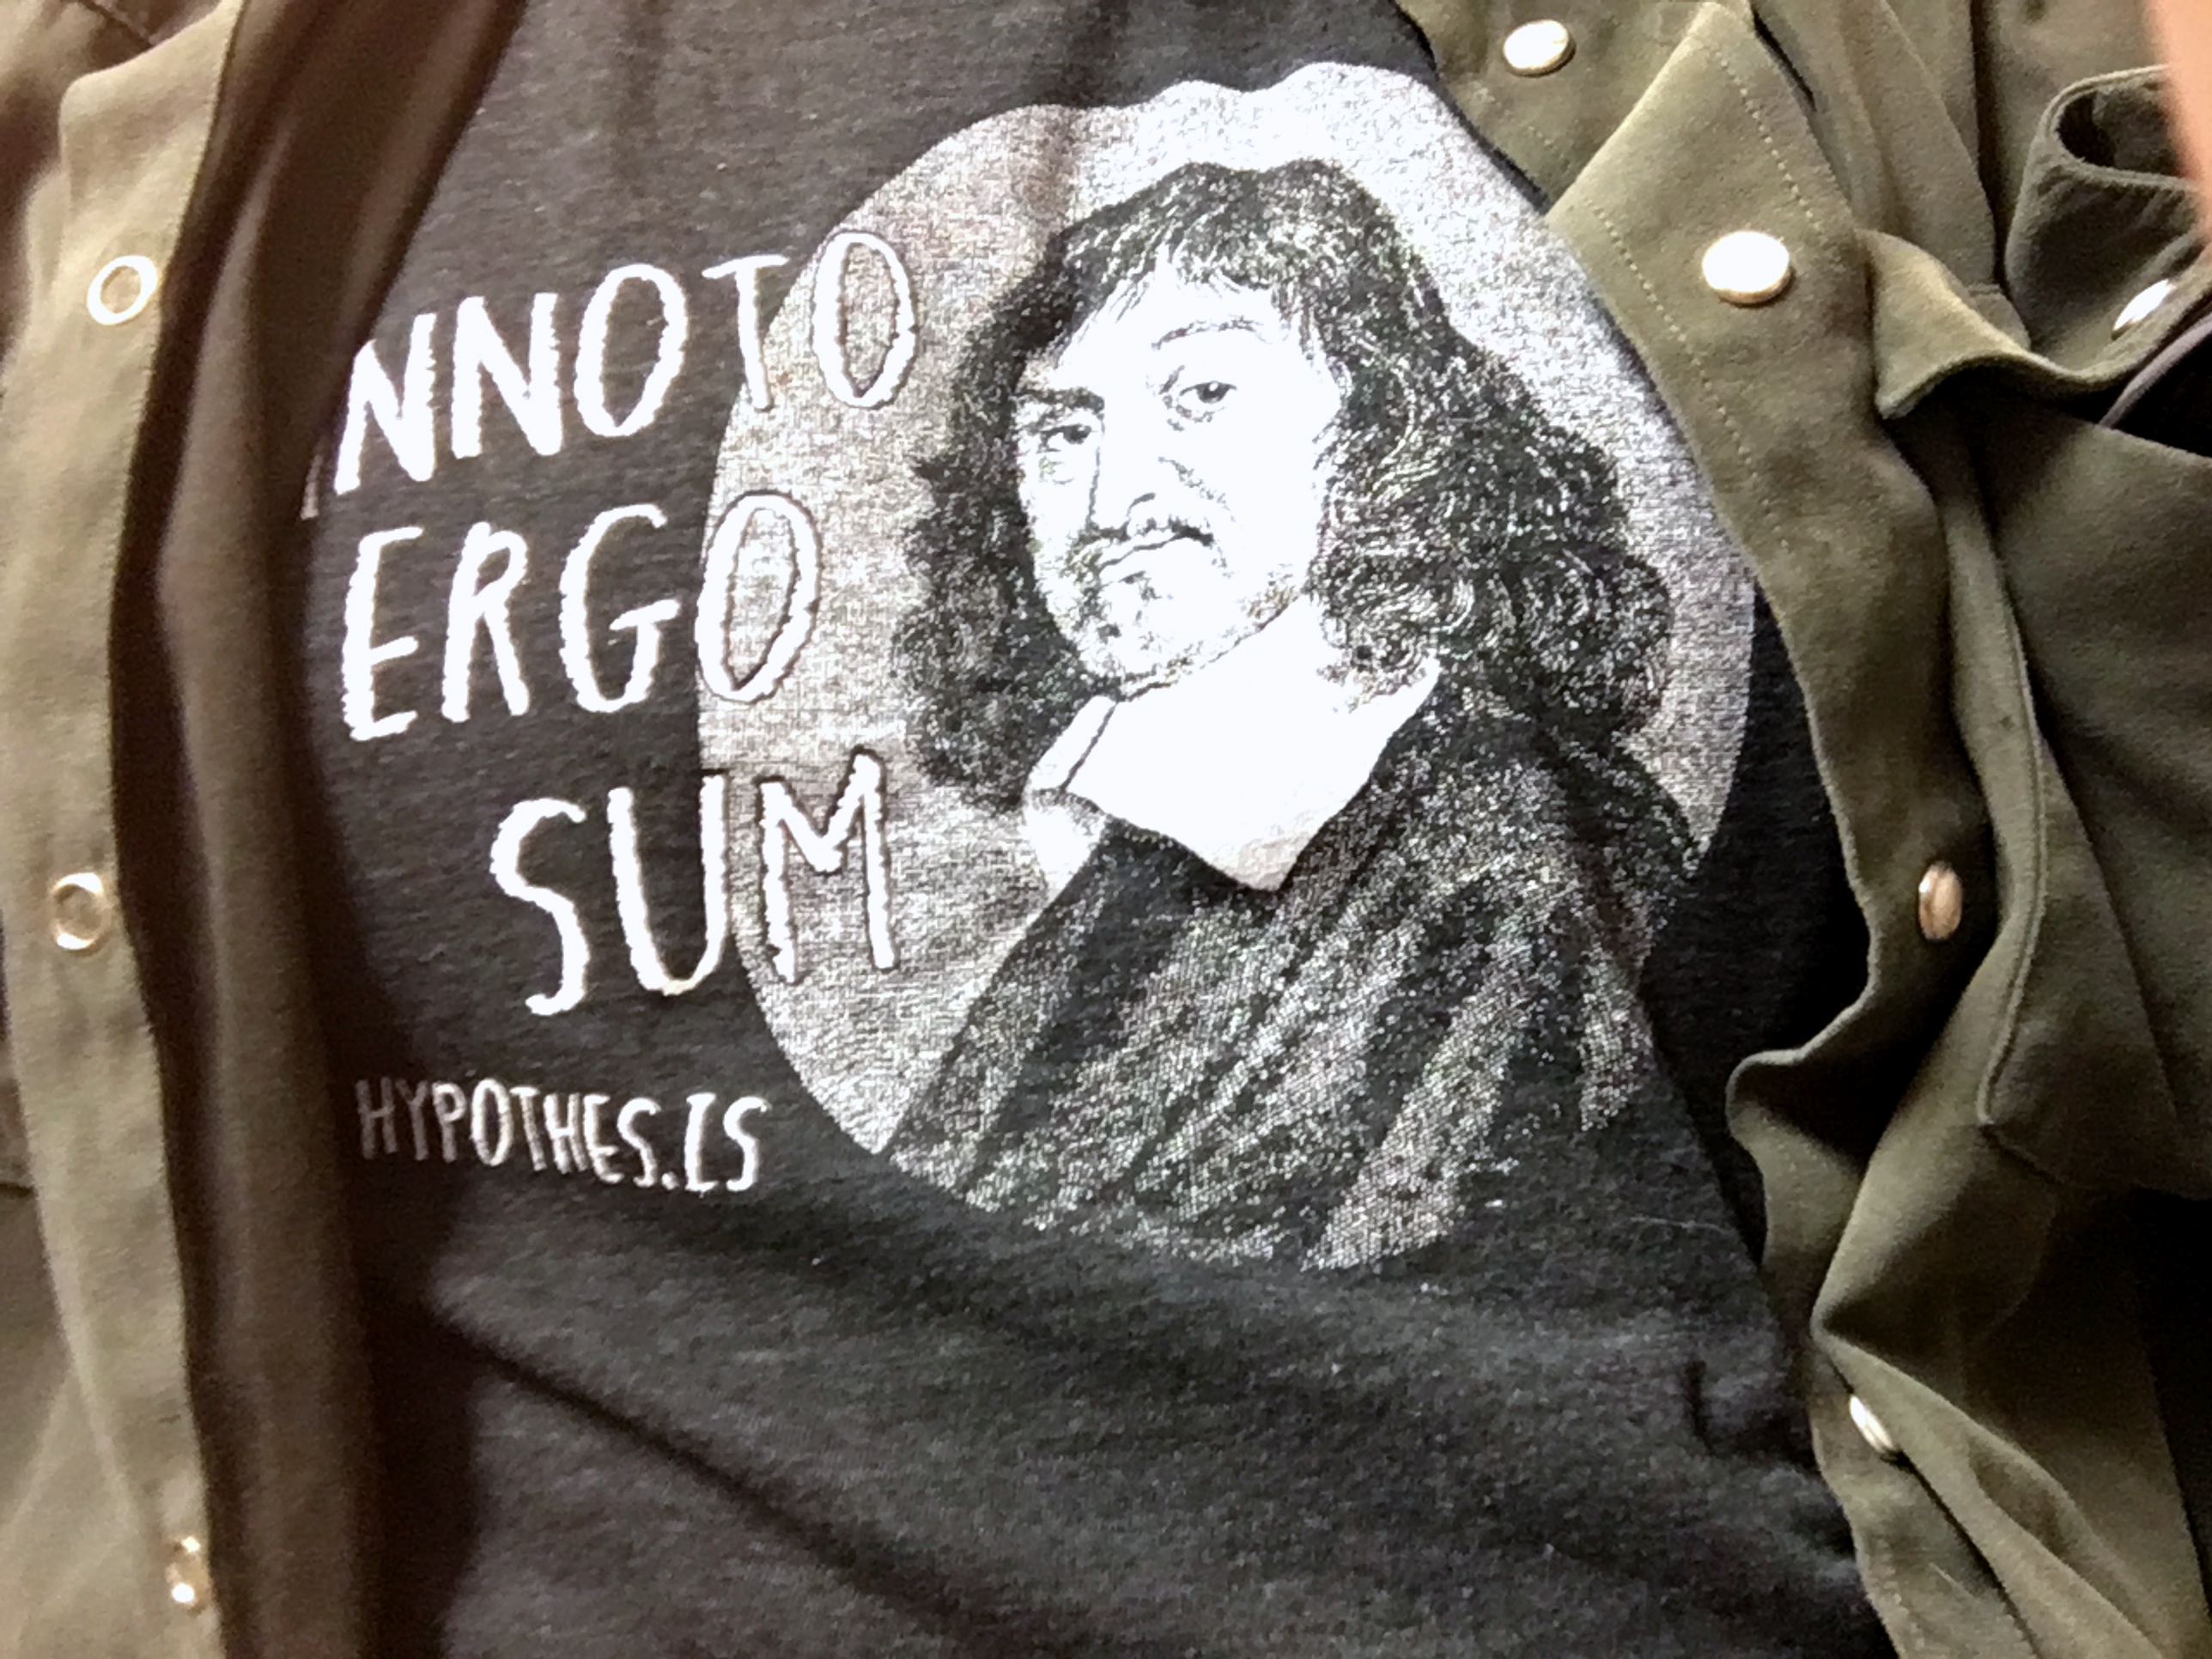
fashion, clothing, black, dress